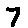
Label: 7